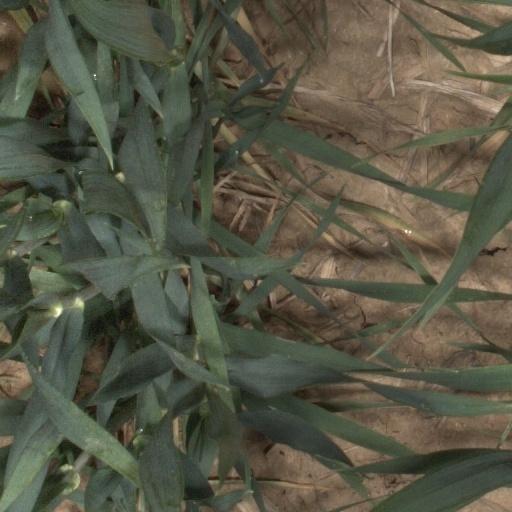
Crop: wheat